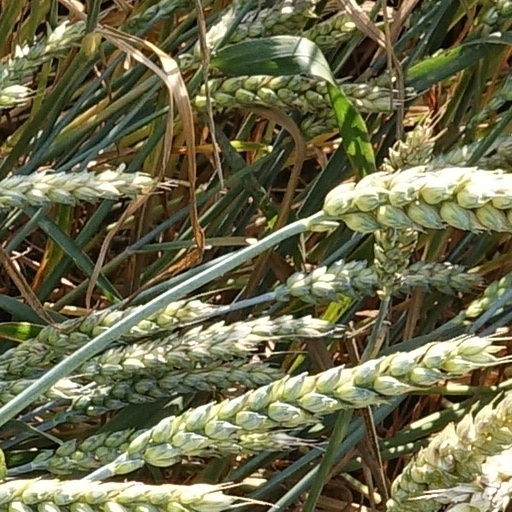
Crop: wheat